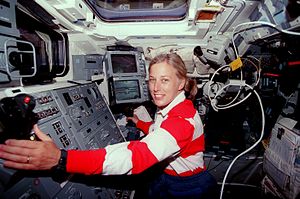
STS-85 / Missionen
STS-85 var Discoverys 23. rumfærge-mission. Opsendt 7 august 1997 og vendte tilbage den 19 august 1997.